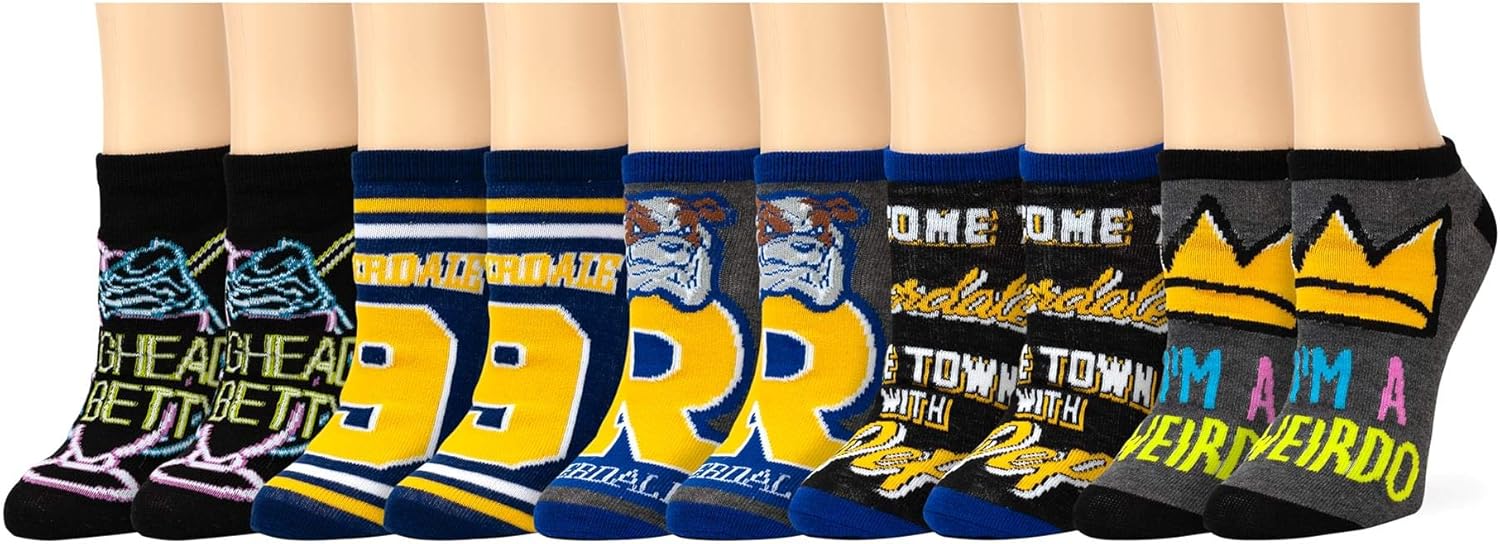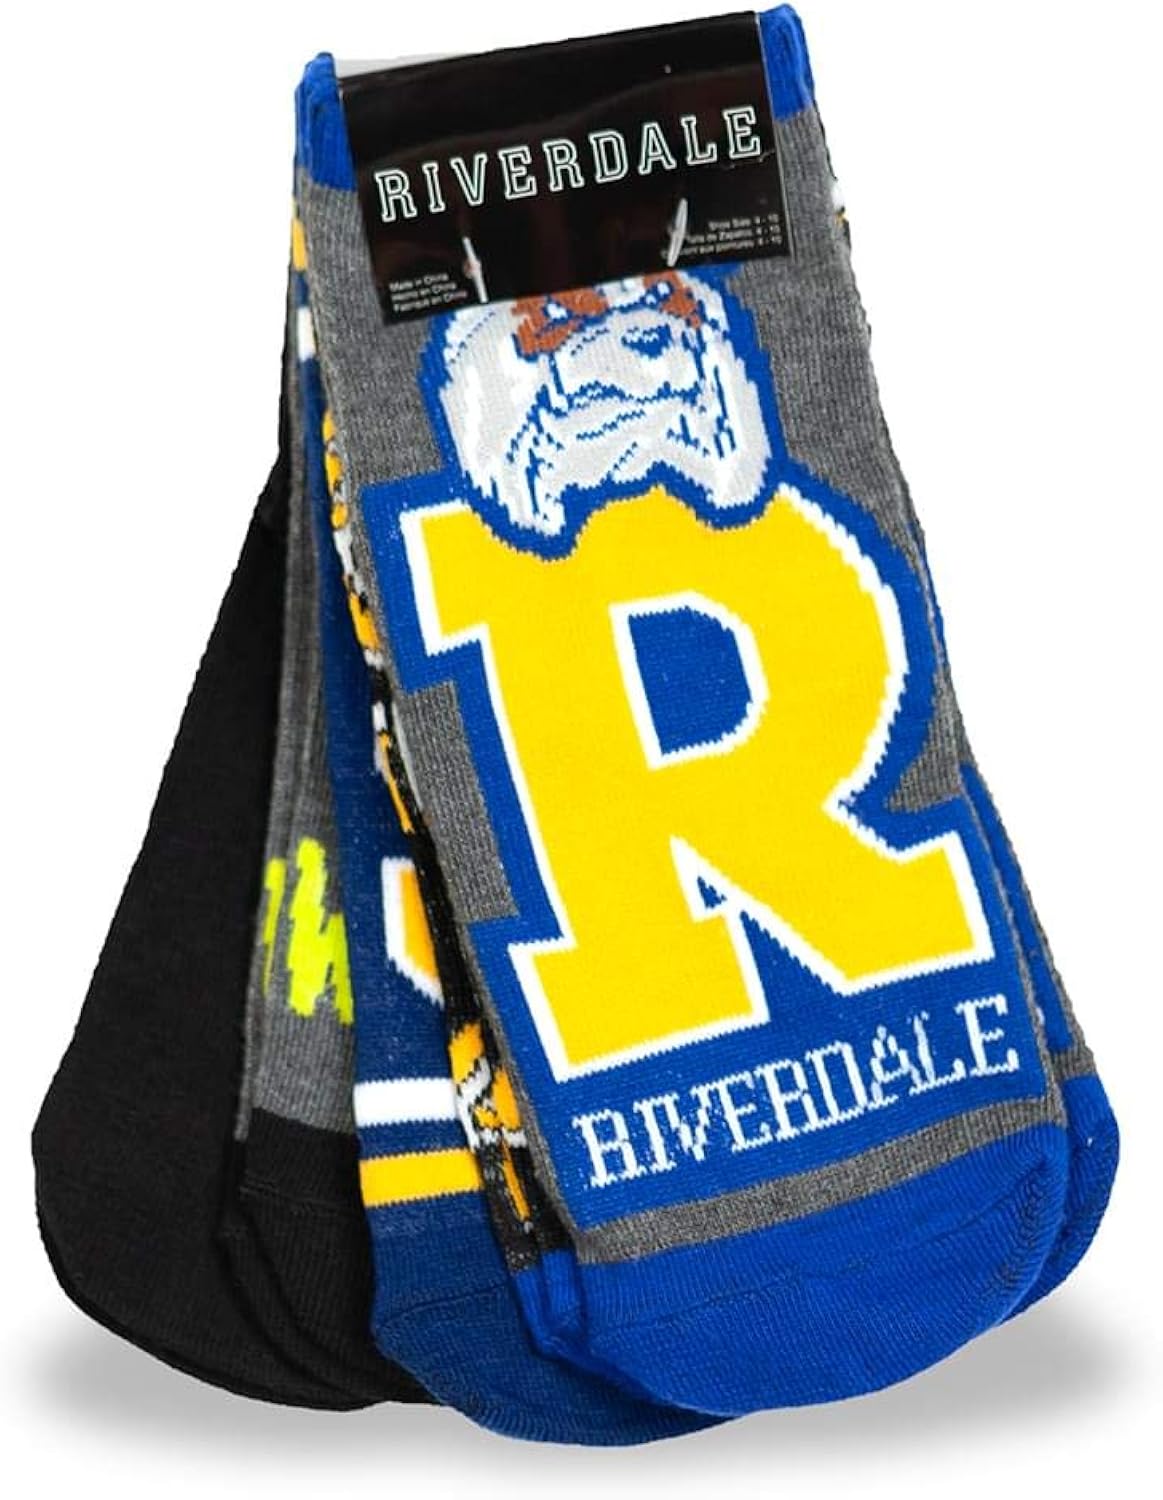
Riverdale Quotes Novelty Socks for Men & Women - 5 Pairs of Unique & Fun Low-cut River Vixens Ankle Socks - Perfect for Casual Wear & Any Other Occasion - Comfy Fit & Breathable - Size 6-12
Category: AMAZON FASHION
Wear your love of the popular teen drama Riverdale with these fun set of low-cut ankle socks!✔ Fandom has never been so fashion forward! This fun sock package includes 5 pairs of stylish & officially licensed low-cut ankle socks, each pair featuring a unique Riverdale design. ✔ The Riverdale River Vixens novelty designs of these socks are stylish and fashionable enough to make you stand out from the rest of the crowd! ✔ Expertly fabricated with the ideal detailing. 97% Polyester, 3% Spandex. Fits shoe sizes 6-12. Comfortable to wear and will keep your feet fresh and dry with the Polyester's moisture control performance.✔ Special softness for extra comfort; proper stretch for a good fit. Perfect for Everyday Wear & Casual Wear.✔ Makes an excellent Birthday, Christmas or Holiday gift for any Riverdale fan. ✔ CARE: Machine WashableSo what are you waiting for? Get your own Limited Edition of 5 pack Riverdale Ankle Socks and Show off your Riverdale pride!
Features: Polyester,Spandex | Machine Wash | FASHION FORWARD RIVERDALE-THEMED SOCKS: Add a fun touch to your look and put some style in your step with these low-cut ankle socks based on the popular teen drama Riverdale! | FOR YOUR DAY TO DAY WARDROBE: This limited edition collection set includes 5 pairs of breahtable ankle socks, each pair featuring a unique Riverdale design. Perfect enough to mix and match with your daily outfit. | MADE FROM QUALITY MATERIALS - Constructed from breathable & stretchy 97% Polyester + 3% Spandex blend just enough to give the comfort your feet needs. They are so nice and soft on your feet that once you try them, you won`t want to get them off. | COMFY FIT & MOISTURE WICKING - Fits shoe sizes 6-12. Comfortable to wear and will keep your feet fresh and dry with the Polyester's moisture control performance. | GREAT GIFT IDEA: Purchase these high quality unisex ankle socks for yourself or make them a cool Birthday, Christmas or Holiday gift for any Riverdale fan.